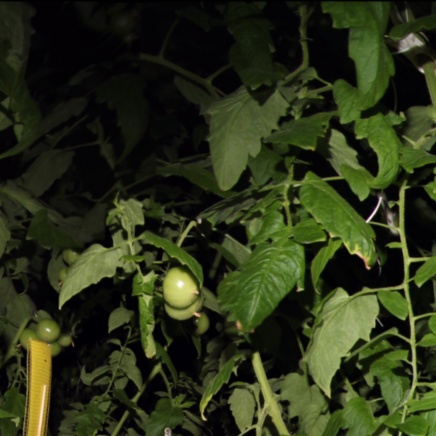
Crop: tomato